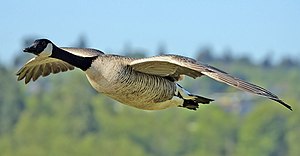
Canadagås
Canadagås i flugt
Canadagåsen er en stor gås, der har sin oprindelige udbredelse i Nordamerika, men som nu også yngler i dele af Nordeuropa og New Zealand. Den kan være til gene for landbruget, fordi den æder vintersæd.